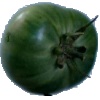
Label: Tomato not Ripened 1